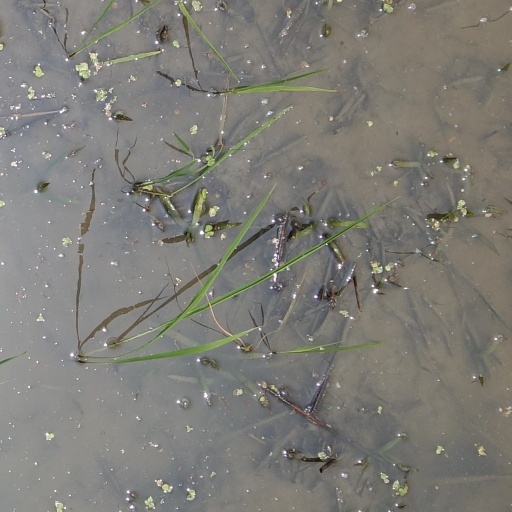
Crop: rice